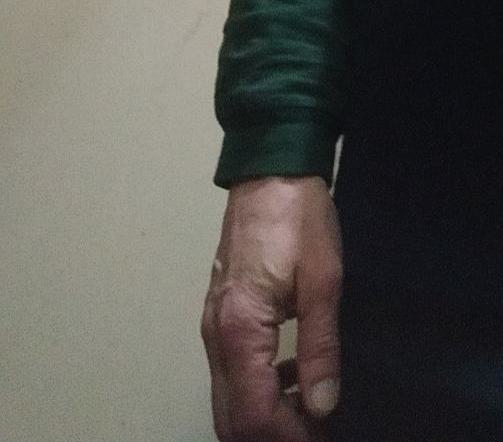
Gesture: no_gesture